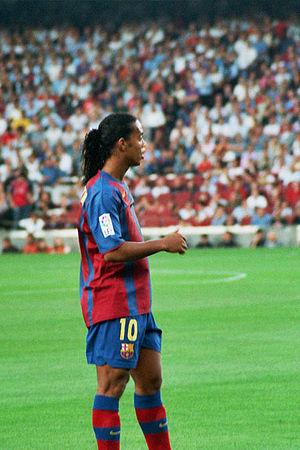
Il existe 4 types de supporters du FC Barcelone, les membres du club peuvent voter à l'élection présidentielle du club. Les penyes, proches des socios, sont des fan clubs à l'origine d'une grande partie des dons. Il y a aussi les fans du Barça, qui constituent la communauté officielle des fans sur Internet. Ils ont un abonnement pour les matchs, participent à des jeux et des activités. La dernière catégorie est celle des cules, les fans ordinaires qui ne possèdent aucune adhésion officielle.
Cet article recense les records et statistiques du FC Barcelone. Le FC Barcelone est le principal club de football de la ville de Barcelone. Il a été fondé en 1899 par Hans Gamper.